Emotion

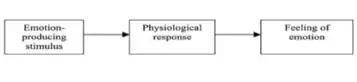
Simplified graph of James-Lange Theory of Emotion

In his 1884 article William James argued that feelings and emotions were "secondary" to physiological phenomena. In his theory, James proposed that the perception of what he called an "exciting fact" directly led to a physiological response, known as "emotion". To account for different types of emotional experiences, James proposed that stimuli trigger activity in the autonomic nervous system, which in turn produces an emotional experience in the brain. The Danish psychologist Carl Lange also proposed a similar theory at around the same time, and therefore this theory became known as the James–Lange theory. As James wrote, "the perception of bodily changes, as they occur, "is" the emotion". James further claims that "we feel sad because we cry, angry because we strike, afraid because we tremble, and either we cry, strike, or tremble because we are sorry, angry, or fearful, as the case may be".